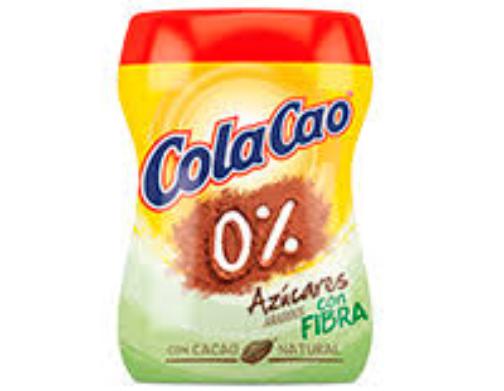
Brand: Cola Cao
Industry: Food